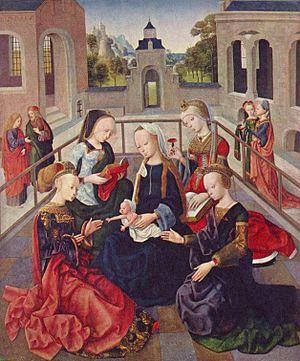
120 Tableaux du Rijksmuseum est un guide touristique comprenant des photos en noir et blanc d'une sélection de peintures conservées au Rijksmuseum d'Amsterdam. Il a été publié dans les années 1950-1990.